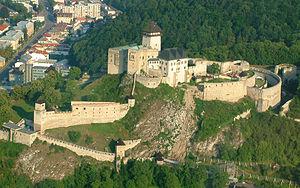
Trenčín est un important centre urbain du nord-ouest de la Slovaquie. La ville, voisine de la frontière avec la République tchèque, compte 57 000 habitants. Son château fort millénaire domine la ville.